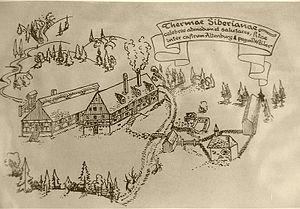
Gabriel Bucelin OSB est un bénédictin, un savant universel, géographe, cartographe et humaniste.